United States military aircraft national insignia

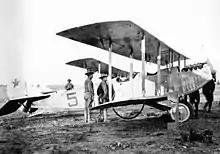
U.S. Army Signal Corps Curtiss JN-3 biplanes with red star insignia, 1915

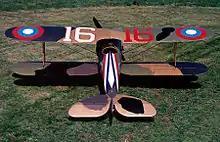
Nieuport 28 with the World War 1 era American roundels

The first military aviation insignias of the United States include a star used by the US Army Signal Corps Aviation Section, seen during the Pancho Villa punitive expedition, just over a year before American involvement in World War I began. The star was painted only on the vertical tail, in either red (the most often used color) or blue (less likely, due to the strictly orthochromatic photography of that era, rendering the red star as a black one in period photos). At the same time, the US Navy was using a blue anchor on the rudders of its seaplanes.